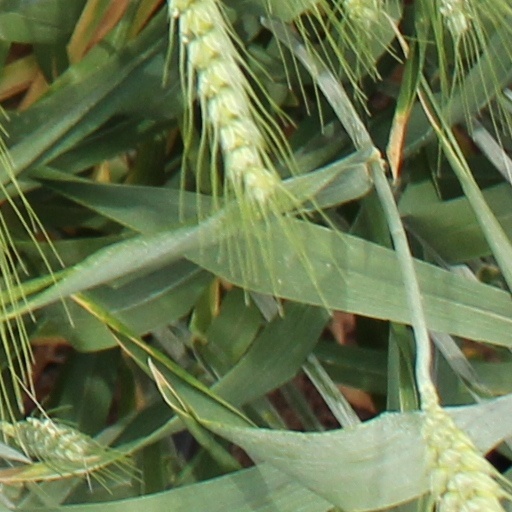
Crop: wheat